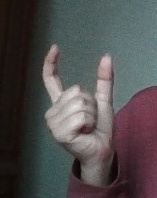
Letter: nun